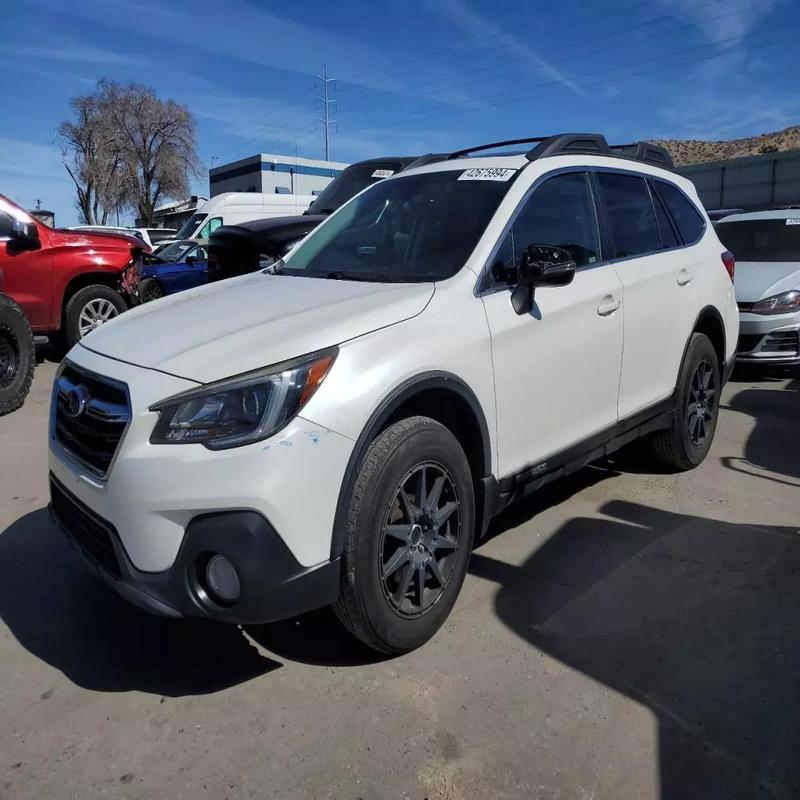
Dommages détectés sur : pare-choc avant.
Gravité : mineur